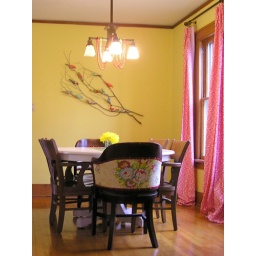
the dining room as of march 09 with bird wall art hung. (almost 10 months in the new house)